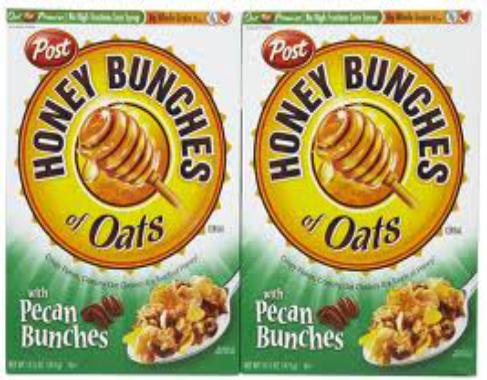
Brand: Honey Bunches of Oats
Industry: Food